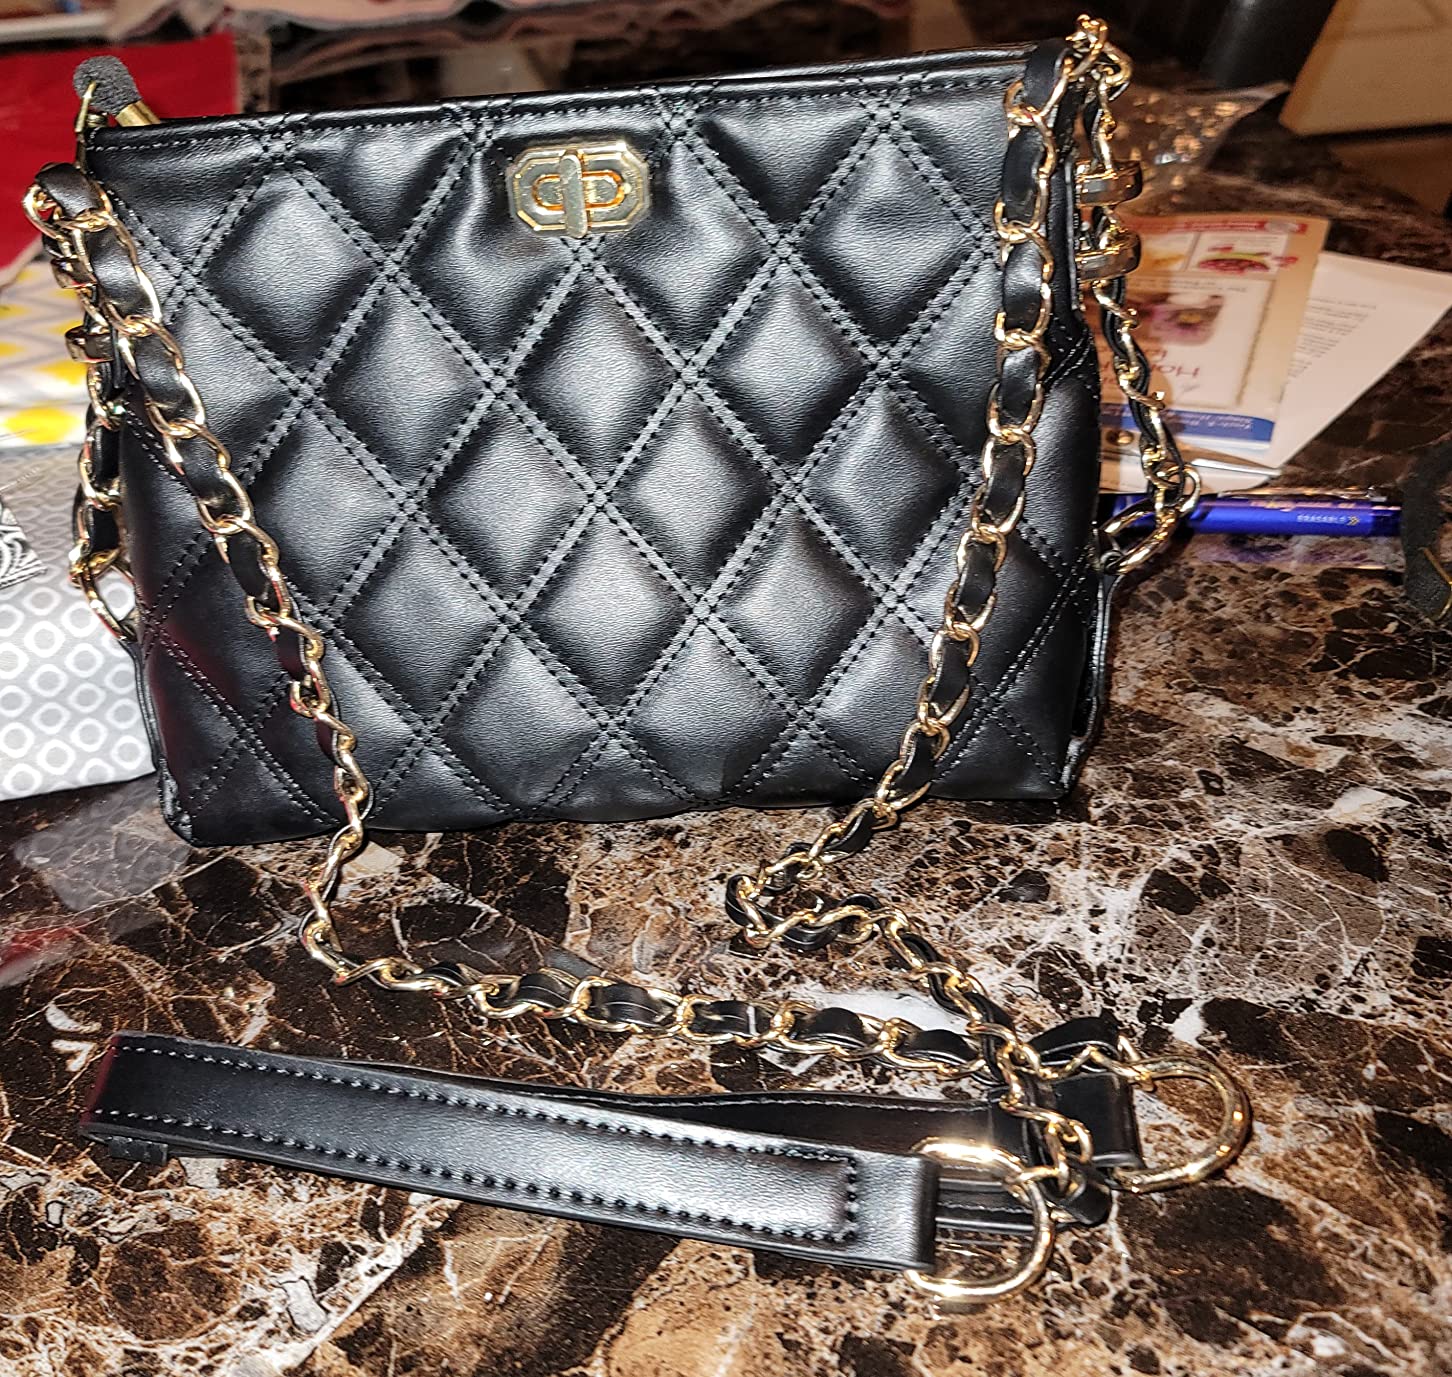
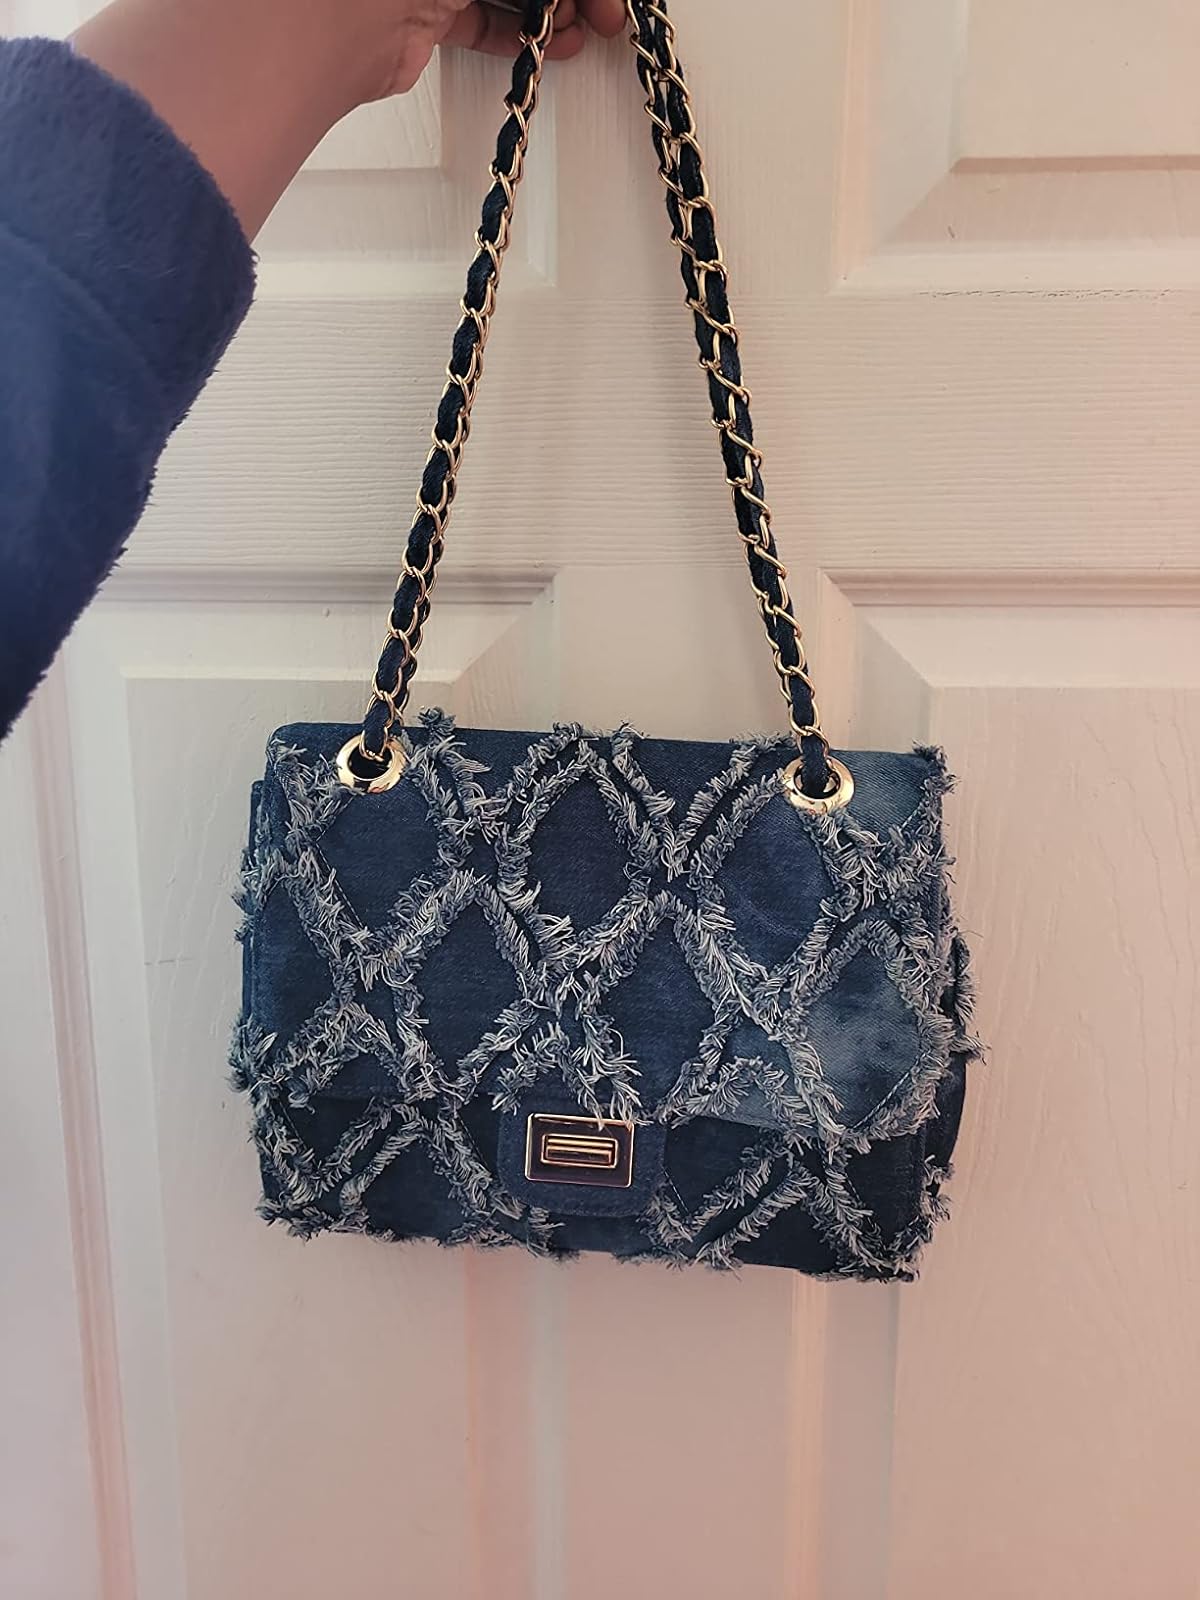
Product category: accessories_handbag
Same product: no